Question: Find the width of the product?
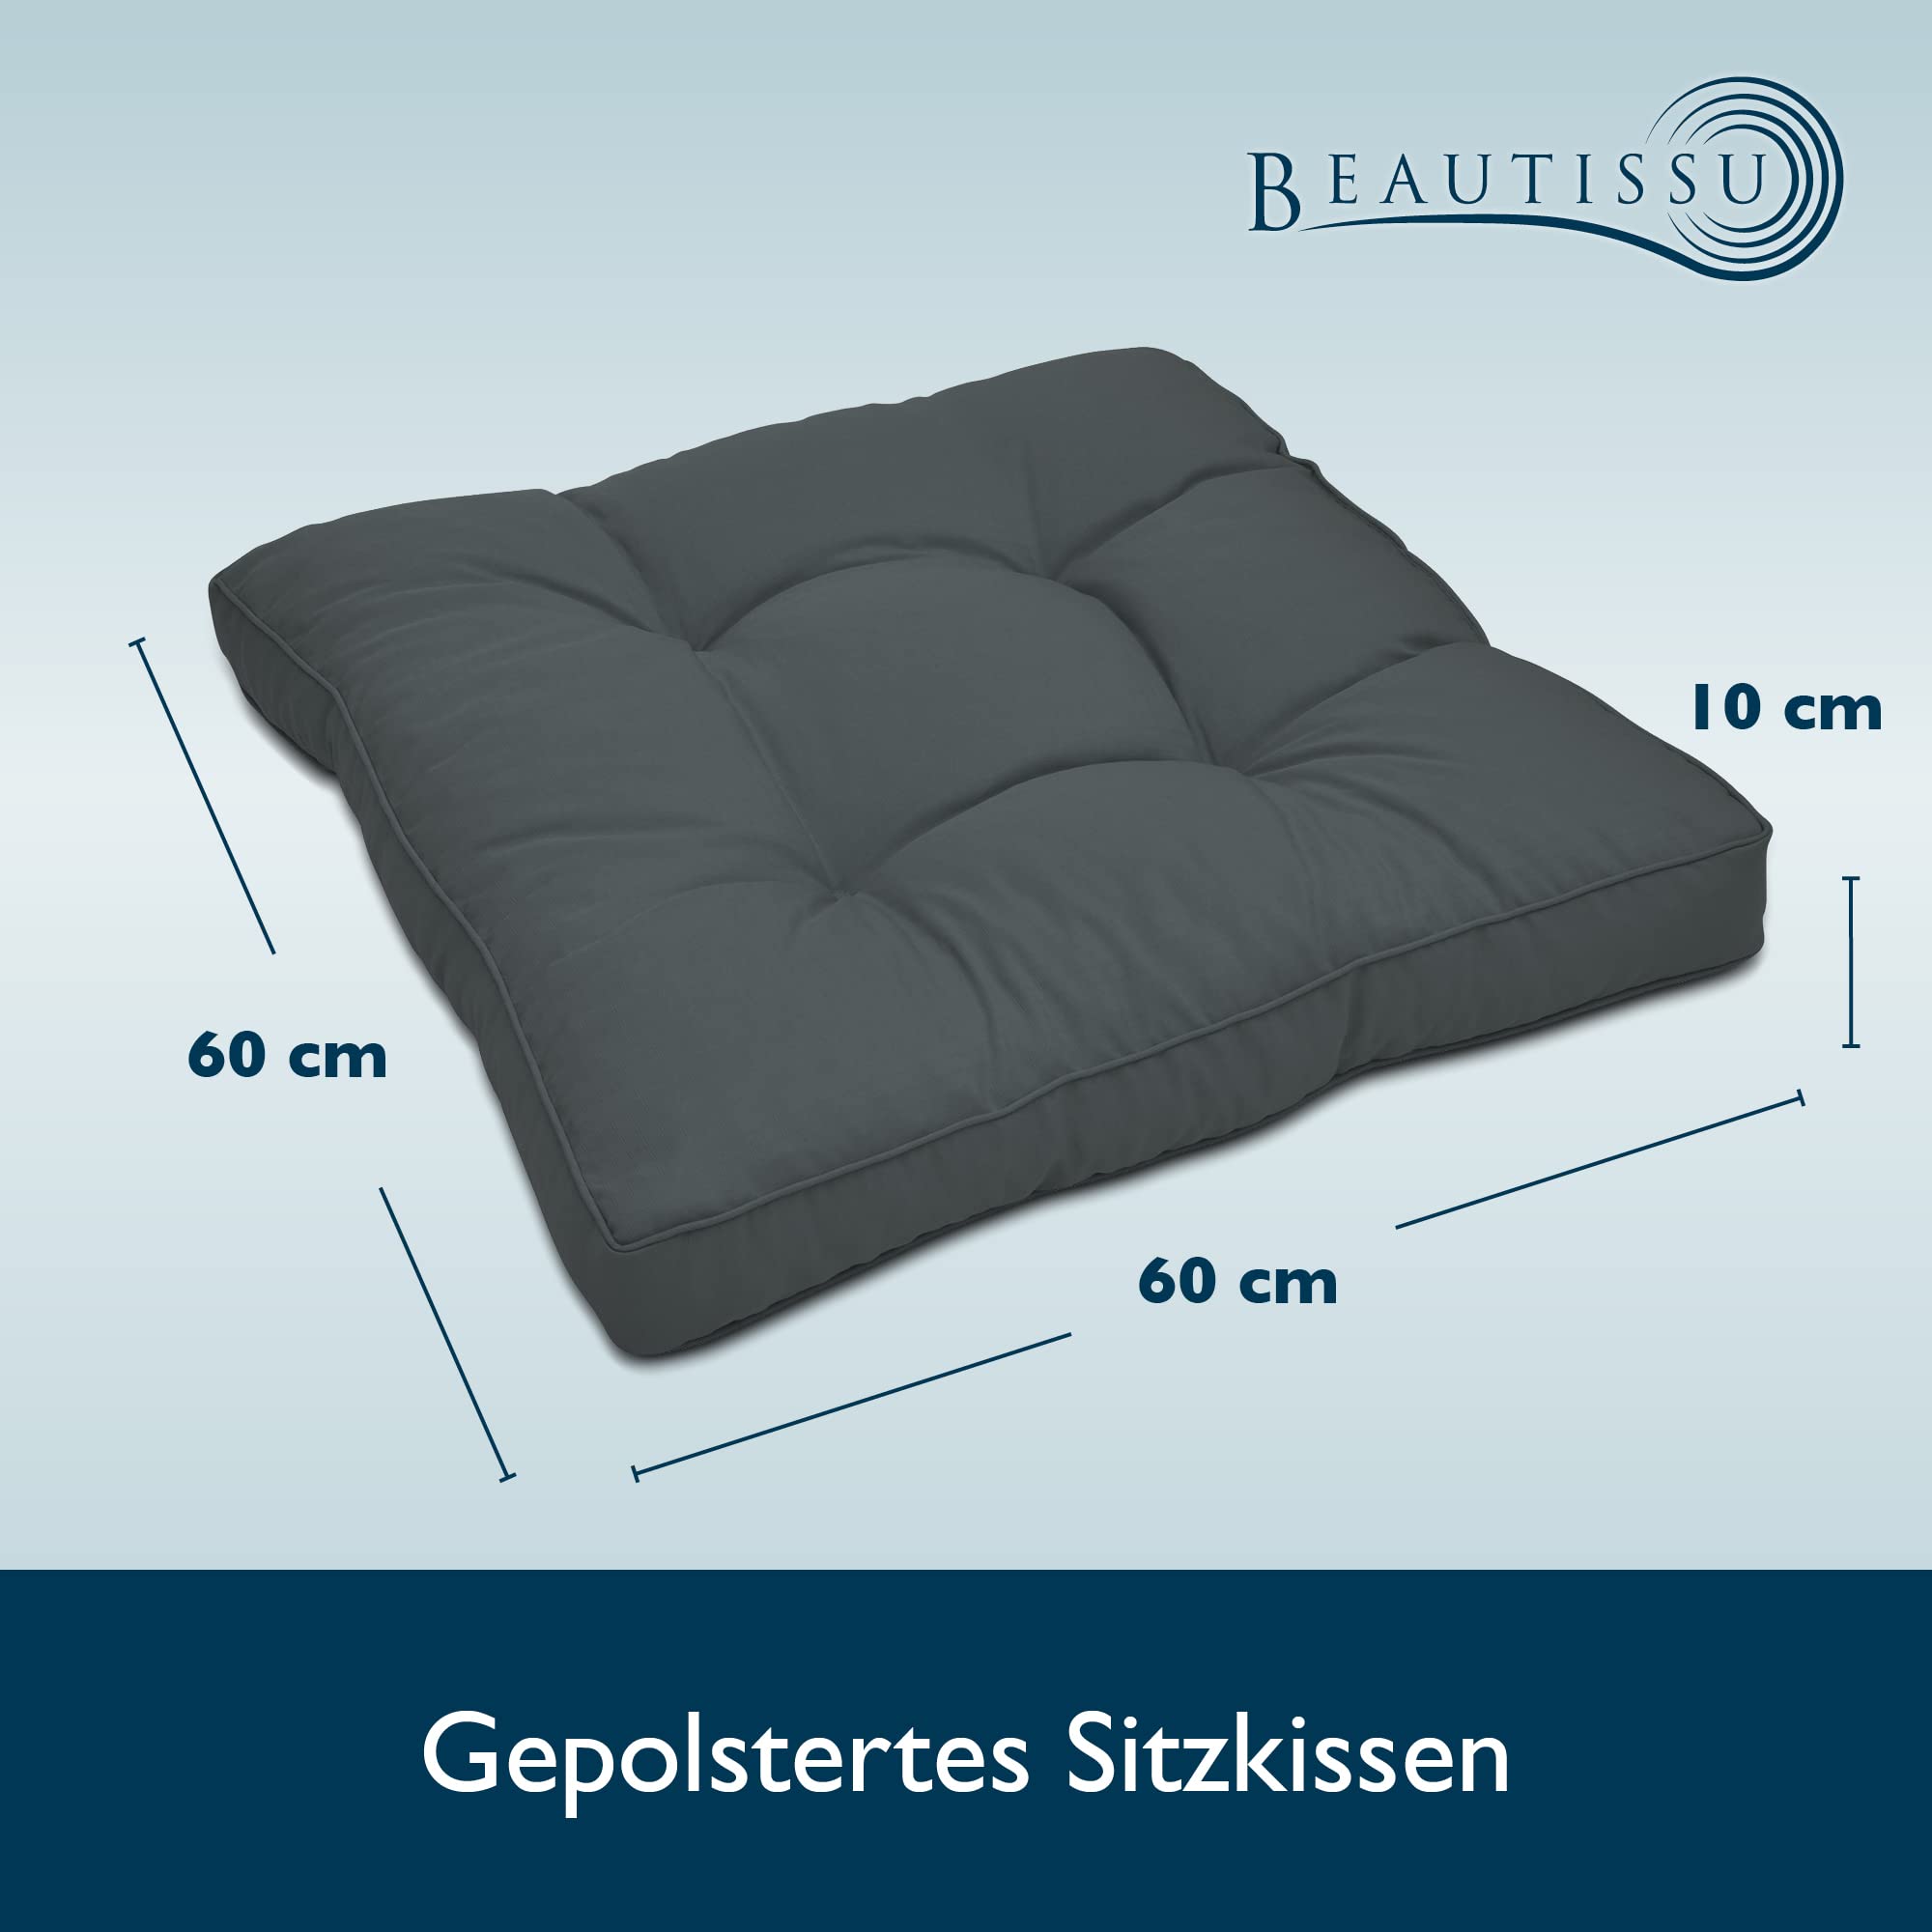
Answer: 60.0 centimetre